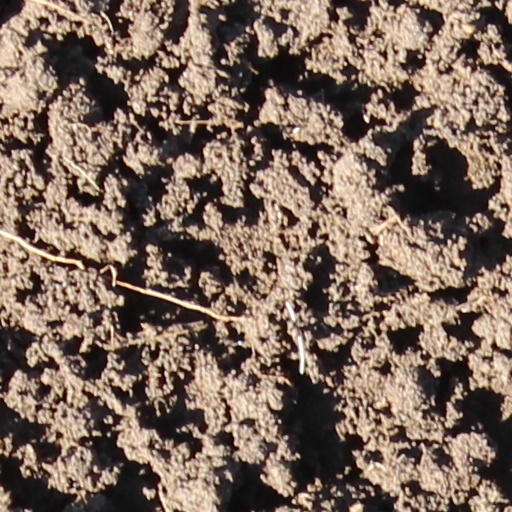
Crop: wheat